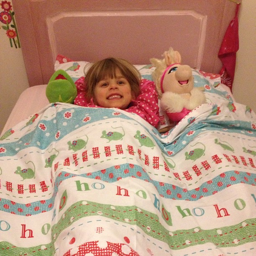
A small child is tucked in to her bed with stuffed animals.
An adorable grinning girl laying in bed between ms piggie and kermet the frog.
Small girl laying down in bed between her two stuffed animals.
A little girl sleeping with Kermit the Frog on one side and Miss Piggy on the other.
A little girl is in bed with stuffed animals.